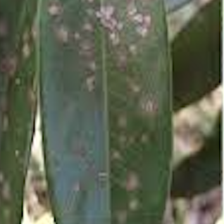
Label: pink_disease